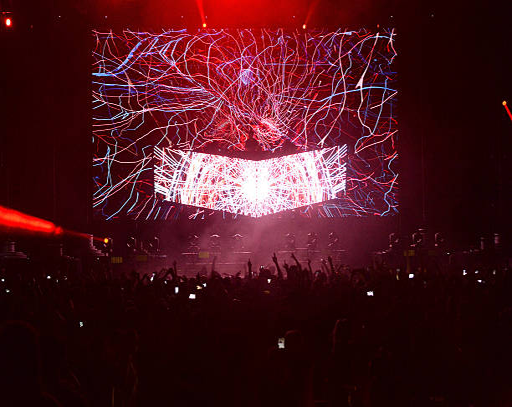
person performs onstage during the festival - day .